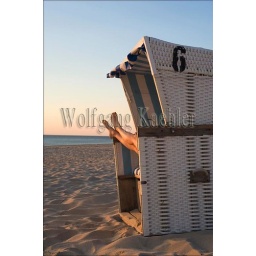
Germany, schleswig holstein, north sea, north frisian islands, sylt island, weststrand near list, beach with beach chair in evening light, legs